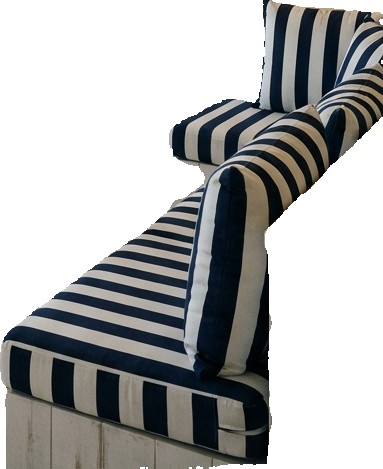
Surface category: sofa